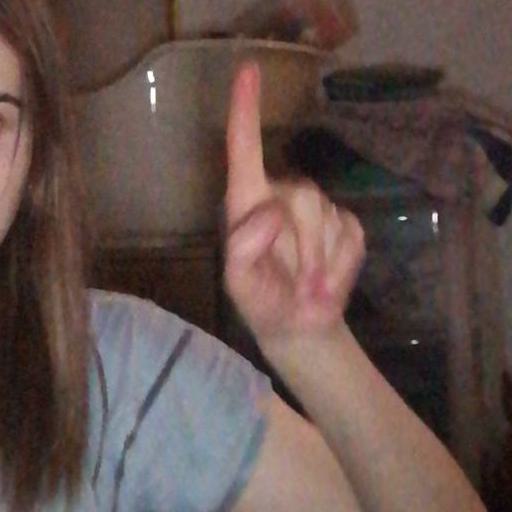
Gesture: one